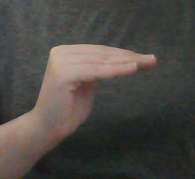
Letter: haa